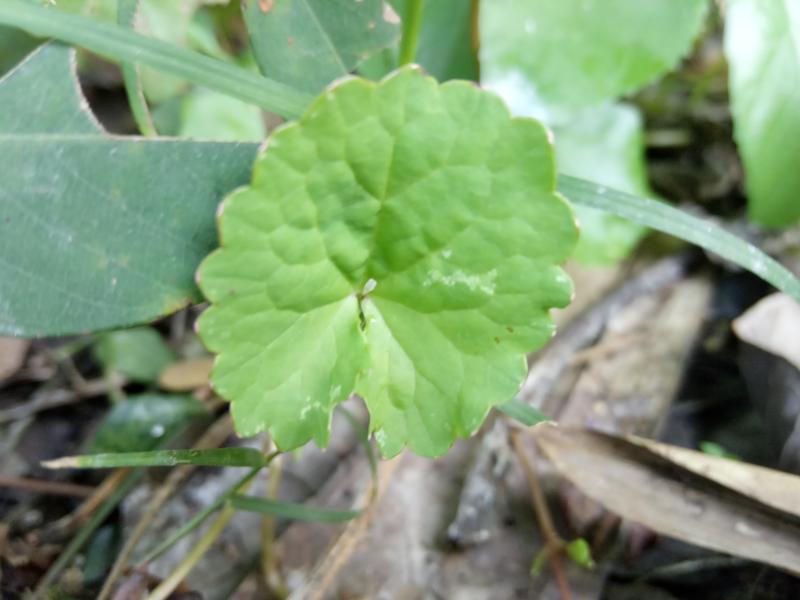
Weed species: Centella asiatica